United Nations Security Council Resolution 461

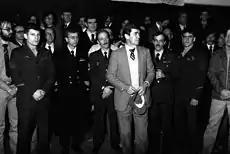
Former American hostages at hospital

United Nations Security Council resolution 461, adopted on 31 December 1979, after recalling its Resolution 457 (1979), the council noted the increasing tension between Iran and the United States and condemned Iran for continuing to hold American hostages at the U.S. embassy in Tehran. The council also cited the International Court of Justice order to immediately release the hostages without any exceptions.